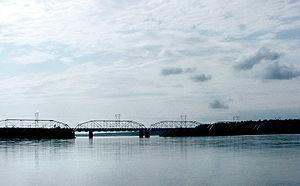
Butte est une census-designated place d'Alaska, aux États-Unis, dans le Borough de Matanuska-Susitna. Elle fait partie de la zone statistique métropolitaine d'Anchorage et avait une population de 3 246 habitants lors du recensement de 2010.
La rivière Knik est une rivière d'Alaska aux États-Unis qui fait 40 kilomètres de long. Elle prend sa source au glacier Knik, et coule vers le nord ouest, puis l'ouest pour se jeter dans le Golfe de Cook, près de l'embouchure de la rivière Matanuska.